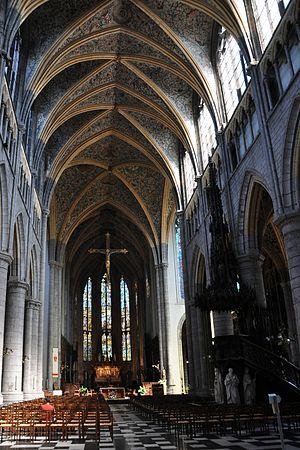
Cathédrale Saint-Paul de Liège.